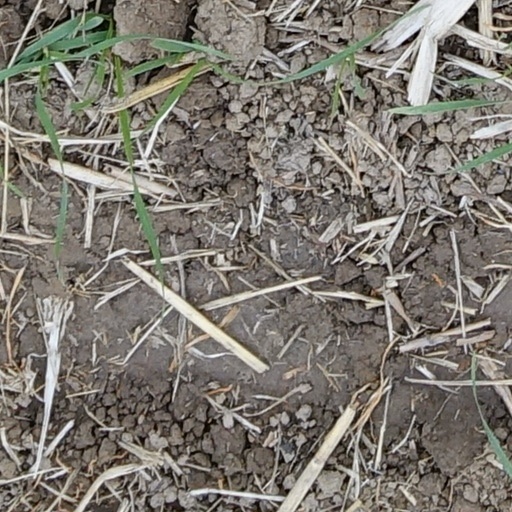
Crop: wheat